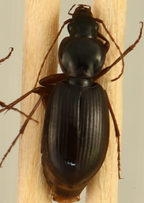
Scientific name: Synuchus impunctatus
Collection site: Harvard Forest Site (HARV), plot HARV_022